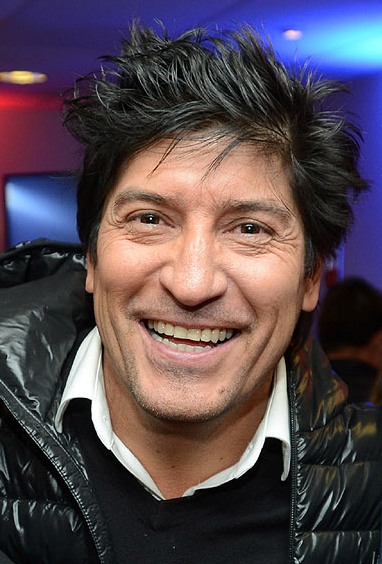
อิบัน ซาโมราโน

| name = อิบัน ซาโมราโน
| image = Iván Zamorano.jpg
| image_size = 180
| caption = ซาโมราโนใน ค.ศ. 2013
| fullname = อิบัน ลุยส์ ซาโมราโน ซาโมรา
| height = 1.78 m
| birth_place = ซานเตียโก ชิลี
| position = กองหน้า
| youthyears1 = 1983–1985
| youthclubs1 = โกเบรซัล
| years1 = 1985–1988
| clubs1 = Cobresal|โกเบรซัล
| caps1 = 31
| goals1 = 8
| years2 = 1985–1986
| clubs2 = → Trasandino de Los Andes|Cobreandino (ยืม)
| caps2 = 29
| goals2 = 27
| years3 = 1988–1990
| clubs3 = สโมสรฟุตบอลซังคท์กัลเลิน|ซังคท์กัลเลิน
| caps3 = 56
| goals3 = 34
| years4 = 1990–1992
| clubs4 = สโมสรฟุตบอลเซบิยา|เซบิยา
| caps4 = 59
| goals4 = 21
| years5 = 1992–1996
| clubs5 = สโมสรฟุตบอลเรอัลมาดริด|เรอัลมาดริด
| caps5 = 173
| goals5 = 77
| years6 = 1996–2001
| clubs6 = สโมสรฟุตบอลอินแตร์นาซีโอนาเลมีลาโน|อินเตอร์มิลาน
| caps6 = 149
| goals6 = 41
| years7 = 2001–2003
| clubs7 = กลุบอาเมริกา
| caps7 = 63
| goals7 = 33
| years8 = 2003
| clubs8 = Colo-Colo|โกโล-โกโล
| caps8 = 14
| goals8 = 8
| totalcaps = 490
| totalgoals = 233
| nationalyears1 = 2000
| nationalteam1 = ฟุตบอลโอลิมปิกทีมชาติชิลี|ชิลี โอลิมปิก
| nationalcaps1 = 5
| nationalgoals1 = 6
| nationalyears2 = 1987–2001
| nationalteam2 = ฟุตบอลทีมชาติชิลี|ชิลี
| nationalcaps2 = 69
| nationalgoals2 = 34
อิบัน ลุยส์ ซาโมราโน ซาโมรา (; เกิด 18 มกราคม ค.ศ. 1967) เป็นอดีตนักฟุตบอลชาวชิลีในตำแหน่งกองหน้า เขาด้รับการยกย่องให้เป็นหนึ่งในนักฟุตบอลชาวชิลีที่ยิ่งใหญ่ที่สุด ร่วมกับมาร์เซโล ซาลัส, เลโอเนล ซันเชซ และElias Figueroa|เอลิอัส ฟิกูเอโร
เขาเคยเล่นให้แก่ฟุตบอลทีมชาติชิลี|ทีมชาติชิลีในการแข่งขันฟุตบอลโลก 1998 และโกปาอาเมริกาสี่ครั้ง และยังเคยเล่นให้แก่ฟุตบอลโอลิมปิกทีมชาติชิลี|ทีมชาติรุ่นอายุไม่เกิน 23 ปี ในการแข่งขันกีฬาฟุตบอลในโอลิมปิกฤดูร้อน 2000|โอลิมปิกฤดูร้อน 2000 ที่ซิดนีย์ ซึ่งเขาพาทีมคว้าเหรียญทองแดงและเป็นผู้ทำประตูสูงสุดในรายการ เขาเคยเล่นให้แก่สโมสรใหญ่ในสเปนอย่างสโมสรฟุตบอลเซบิยา|เซบิยาและสโมสรฟุตบอลเรอัลมาดริด|เรอัลมาดริด และเคยเล่นให้แก่สโมสรฟุตบอลอินแตร์นาซีโอนาเลมีลาโน|อินเตอร์มิลานในอิตาลี เขาเคยพาเรอัลมาดริดชนะเลิศลาลิกา ฤดูกาล 1994–95 และเป็นผู้ทำประตูสูงสุดของสโมสรในฤดูกาลนั้น นอกจากนี้ เขายังเคยพาอินเตอร์มิลานชนะเลิศยูฟ่าคัพในปี 1998 เขามีความโดดเด่นด้านความแข็งแกร่งและการเล่นลูกกลางอากาศ โดยประตูส่วนใหญ่ที่เขาทำได้มาจากการโหม่งด้วยศีรษะ ใน ค.ศ. 2004 เปเล่ได้ใส่ชื่อซาโมราโนลงในฟีฟ่า 100 ซึ่งเป็นรายชื่อนักฟุตบอลที่ดีที่สุดในโลกที่ยังมีชีวิตอยู่
ซาโมราโนได้รับฉายา "แบมแบม" และ "อิบันเอลเทอร์ริเบิล"
== สโมสรอาชีพ ==
ไฟล์:Jerseys of Ronaldo, Zanetti, Zamorano & Figo.jpg|thumb|เสื้ออินเตอร์มิลานของซาโมราโน (1+8) อยู่ถัดมาจากเสื้อของโรนัลโด (หมายเลข 10) และลูอิช ฟีกู (หมายเลข 7) ที่พิพิธภัณฑ์ซานซีโร
หลังจากที่เล่นในลีกสเปนอยู่ห้าฤดูกาล ซาโมราโนได้ย้ายมาเล่นให้แก่สโมสรฟุตบอลอินแตร์นาซีโอนาเลมีลาโน|อินเตอร์มิลานในเซเรียอาตั้งแต่ ค.ศ. 1996 ถึง 2000 เขาได้ลงเล่นพร้อมกับเพื่อนร่วมทีมอย่างYouri Djorkaeff|ยูริ จอร์เกฟฟ์, ดิเอโก ซิเมโอเน, ฆาบิเอร์ ซาเนตติ และโรนัลโด ในตอนแรก เขาถูกกำหนดให้เป็นกองหน้าตัวหลักของทีม ซึ่งจะได้สวมเสื้อหมายเลข 9 อย่างไรก็ตาม การย้ายเข้ามาของโรแบร์โต บัจโจ ทำให้โรนัลโดต้องยกเสื้อหมายเลข 9 ให้แก่บัจโจและเปลี่ยนไปสวมเสื้อหมายเลข 10 แทน 10 นั่นทำให้ซาโมราโนไม่ได้สวมเสื้อหมายเลข 9 ตามที่คาดไว้ เขาจึงตัดสินใจสวมเสื้อที่ด้านหลังสกรีนเลข '1+8' ซึ่งผลลัพธ์ในทางคณิตศาสตร์ก็คือหมายเลข 9 ที่หมายถึงตำแหน่งกองหน้านั่นเอง เดือนพฤษภาคม ค.ศ. 1998 ซาโมราโนทำประตูขึ้นนำให้อินเตอร์และมีส่วนช่วยให้ทีมเอาชนะโซชีเอตาสปอร์ตีวาลาซีโอ|ลาซีโอในนัดชิงชนะเลิศยูฟ่าคัพ 3–0 นอกจากนี้ ในนัดชิงชนะเลิศของฤดูกาลก่อนหน้า เขาก็ทำประตูในเลกที่สองช่วยยื้อให้เกมเข้าสู่การยิงลูกโทษได้ อย่างไรก็ตาม ซาโมราโนยิงลูกโทษพลาดจนทำให้ทีมแพ้สโมสรฟุตบอลชัลเคอ 04|ชัลเคอ 04 1–4
== สถิติอาชีพ ==
=== สโมสร ===
| class="wikitable" style="text-align:center"
|-
!rowspan="2"|สโมสร
!rowspan="2"|ฤดูกาล
!colspan="3"|ลีก
!colspan="2"|ถ้วย
!colspan="2"|ทวีป
!colspan="2"|อื่น ๆ
|-
!ระดับ||ลงเล่น||ประตู||ลงเล่น||ประตู||ลงเล่น||ประตู||ลงเล่น||ประตู
|-
|rowspan="3"|Club Deportes Cobresal|โกเบรซัล
|1985
|rowspan="2"|Primera División de Chile|ปริเมราดิบิซิออนเด
|2||0||0||0||0||0||2||0
|-
|1986
|0||0|||3||1||0||0||3||1
|-
!colspan="2"|รวม
!2||0||3||1||0||0||5||1
|-
|Club Deportivo Trasandino de Los Andes|ตราซานดิโน
|1986
|Segunda División de Chile|เซกุนดาดิบิซิออนเด
|29||27||0||0||0||0||29||27
|-
|rowspan="3"|โกเบรซัล
|1987
|rowspan="2"|ปริเมราดิบิซิออนเด
|14||14||14||13||0||0||28||27
|-
|1988
|29||8|||0||0||0||0||29||8
|-
!colspan="2"|รวม
!43||21||14||13||0||0||57||35
|-
|rowspan="4"|สโมสรฟุตบอลซังคท์กัลเลิน|ซังคท์กัลเลิน
|1988–89
|rowspan="3"|สวิสซูเปอร์ลีก
|17||10||5||3||0||0||22|||13
|-
|1989–90
|33||23||0||0||0||0||33|||23
|-
|1990–91
|6||1||0||0||2||1||8|||2
|-
!colspan="2"|รวม
!56||34||5||3||2||1||63||38
|-
|rowspan="3"|สโมสรฟุตบอลเซบิยา|เซบิยา
|1990–91
|rowspan="2"|ลาลิกา
|29||9||2||1||0||0||31||10
|-
|1991–92
|30||12||2||1||0||0||32||13
|-
!colspan="2"|รวม
!59||21||4||2||0||0||63||23
|-
|rowspan="5"|สโมสรฟุตบอลเรอัลมาดริด|เรอัลมาดริด
|1992–93
|rowspan="4"|ลาลิกา
|34||26||4||6||7||5||45||37
|-
|1993–94
|36||11||6||4||4||2||46||17
|-
|1994–95
|38||28||3||0||5||3||46||31
|-
|1995–96
|29||12||2||0||5||4||36||16
|-
!colspan="2"|รวม
!137!!77!!15!!10!!21!!14!!173!!101
|-
|rowspan="6"|สโมสรฟุตบอลอินแตร์นาซีโอนาเลมีลาโน|อินเตอร์มิลาน
|1996–97
|rowspan="5"|เซเรียอา
|31||7||6||4||10||2||47||13
|-
|1997–98
|13||2||2||0||5||2||20||4
|-
|1998–99
|25||9||3||2||10||3||38||14
|-
|1999–2000
|31||8||4||1||colspan="2"|–||35||9
|-
|2000–01
|2||1||2||0||4||0||8||1
|-
!colspan="2"|รวม
!102!!26!!17!!7!!29!!7!!138!!41
|-
|rowspan="4"|กลุบอาเมริกา
|2000–01
|rowspan="3"|Mexican Primera División|ปริเมราดิบิซิออน
|17||11||0||0||0||0||17|||11
|-
|2001–02
|33||18||0||0||11||5||44|||23
|-
|2002–03
|11||4||0||0||0||0||11|||4
|-
!colspan="2"|รวม
!63||33||0||0||11||5||67||37
|-
|Colo-Colo|โกโล-โกโล
|2003
|ปริเมราดิบิซิออน
|14||8||0||0||4||0||18||8
|-
!colspan="3"|รวมทั้งหมด
!490||233||73||50||58||25||621||349
|
=== ทีมชาติ ===
:อ้างอิง:
== เกียรติประวัติ ==
=== สโมสร ===
ตราซานดิโน
* เซกุนดาดิบิซิออนเดชิลี: 1985
โกเบรซัล
* โกปาชิลี: 1987
เรอัลมาดริด
* ลาลิกา: 1994–95
* โกปาเดลเรย์: 1992–93
* ซูเปร์โกปาเดเอสปัญญา: 1993
อินเตอร์มิลาน
* ยูฟ่ายูโรปาลีก|ยูฟ่าคัพ: 1997–98; รองชนะเลิศ 1996–97
กลุบอาเมริกา
* เม็กซิกันปริเมราดิบิซิออน: เบราโน 2002
=== ทีมชาติ ===
ชิลี
* กีฬาฟุตบอลในโอลิมปิกฤดูร้อน|โอลิมปิกฤดูร้อน เหรียญทองแดง: กีฬาฟุตบอลในโอลิมปิกฤดูร้อน 2000|2000
=== รางวัล ===
* ผู้เล่นต่างชาติยอดเยี่ยมในสวิสซูเปอร์ลีก: 1989–90
* EFE Trophy: 1992–93, 1994–95
* Pichichi Trophy: 1994–95
* ผู้เล่นต่างชาติยอดเยี่ยมในลาลิกา: 1994–95
* ทีมยอดเยี่ยมแห่งปีของสื่อกีฬายุโรป: 1994–95
* ผู้ทำประตูสูงสุดในกีฬาฟุตบอลในโอลิมปิกฤดูร้อน|โอลิมปิกฤดูร้อน: กีฬาฟุตบอลในโอลิมปิกฤดูร้อน 2000|2000
* ฟีฟ่า 100
* 250 อันดับนักฟุตบอลยอดเยี่ยมตลอดกาล: อันดับที่ 249
== อ้างอิง ==
== แหล่งข้อมูลอื่น ==
* Inter profile
* Iván Luis Zamorano - Detail of international matches and goals - rsssf.com (RSSSF).
*
หมวดหมู่:บุคคลจากซันติอาโก
หมวดหมู่:ผู้เล่นในโกปาอาเมริกา 1987
หมวดหมู่:ผู้เล่นในโกปาอาเมริกา 1991
หมวดหมู่:ผู้เล่นในโกปาอาเมริกา 1993
หมวดหมู่:ผู้เล่นในฟุตบอลโลก 1998
หมวดหมู่:ผู้เล่นในโกปาอาเมริกา 1999
หมวดหมู่:กองหน้าฟุตบอล
หมวดหมู่:นักฟุตบอลชาวชิลี
หมวดหมู่:นักฟุตบอลทีมชาติชิลี
หมวดหมู่:นักฟุตบอลในโอลิมปิกฤดูร้อน 2000
หมวดหมู่:ฟีฟ่า 100
หมวดหมู่:ผู้เล่นสโมสรฟุตบอลอินแตร์นาซีโอนาเลมีลาโน
หมวดหมู่:ผู้เล่นในเซเรียอา
หมวดหมู่:ผู้เล่นสโมสรฟุตบอลเซบิยา
หมวดหมู่:ผู้เล่นสโมสรฟุตบอลเรอัลมาดริด
หมวดหมู่:ผู้เล่นในลาลิกา
หมวดหมู่:ผู้เล่นในสวิสซูเปอร์ลีก